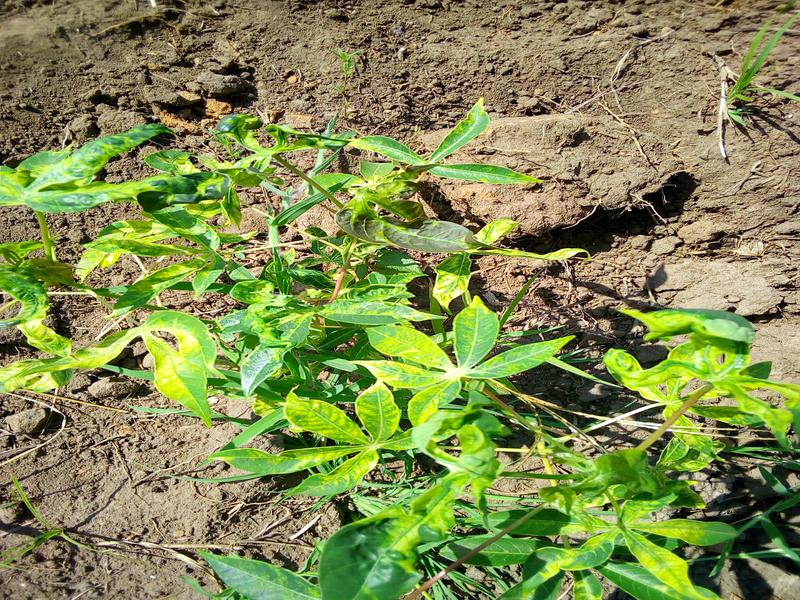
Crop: cassava
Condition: mosaic_disease